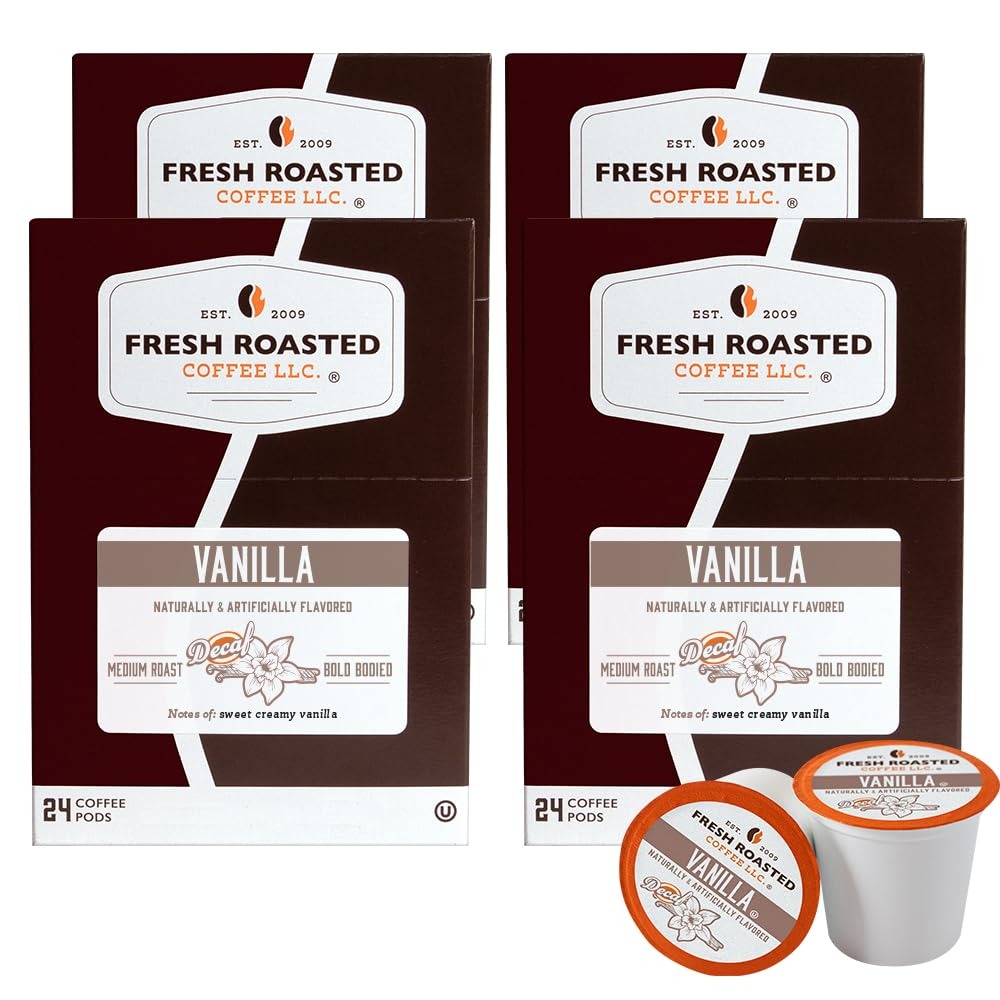
Item Name: Fresh Roasted Coffee, Decaf Vanilla, Flavored Coffee Pods, K-Cup Compatible, 96 Count
Bullet Point 1: Take our bold, smooth decaf Fresh Roasted Coffee and add sweet Vanilla natural & artificial flavor and what do you get? A delightful treat you can enjoy any time if day!
Bullet Point 2: Our Roastmaster meticulously crafts each coffee in our new Flavored Coffee collection to provide the tastiest blends you can imagine. We blend Fresh Roasted Coffee and just the right amount of flavoring to make a new and delicious coffee experience.
Bullet Point 3: COFFEE FOR EVERYBODY whether you’re a casual coffee drinker or a third wave connoisseur. Fresh Roasted Coffee is family-owned, sustainably sourced and proudly roasted, blended, and packaged in the United States of America. We offer more than 80 varieties of whole bean and ground coffee, coffee pods, and unroasted coffee.
Bullet Point 4: Fresh Roasted Coffee is roasted on Loring SmartRoasters to reduce our carbon footprint and provide superior flavor. Fresh Roasted Coffee nitrogen flushes every single coffee pod to remove flavor-stealing oxygen and keep your coffee at its freshest and best tasting for as long as possible.
Bullet Point 5: Our commitment to sustainability goes beyond the coffee itself. Our coffee pods feature a recyclable plastic cup, foil lid, and packaging. The coffee grounds and filter are compostable allowing for a totally waste-free experience.
Bullet Point 6: 100% ARABICA COFFEE. Certified Orthodox Union (OU) Kosher. Fresh Roasted Coffee pods are compatible with Keurig K-Cup Brewers including 2.0 and K-Supreme Machines. Fresh Roasted Coffee LLC is not affiliated with Keurig Dr Pepper Inc.
Product Description: Your favorite Fresh Roasted Coffee flavors now without the caffeine - introducing Decaf Flavored Coffee Pods! Each coffee pod is filled with Fresh Roasted Coffee and Vanilla - nothing else. Every variety is sugar free and has no caffeine. And just like our regular coffee pods, each pod is nitrogen flushed to maximize freshness. Rich, delicious, natural & artificial vanilla flavoring added to Fresh Roasted Coffee? What better combination could there be? Whether this is your first cup, your dessert indulgence, or your pre-bedtime treat, you’ll love this Decaf Vanilla Flavored Coffee Pod. This single-serve coffee is compatible with many popular K-Cup brewing systems including K-Supreme. “Keurig", "K-Cup” and “K-Supreme" are registered trademarks of Keurig Green Mountain, Inc. Fresh Roasted Coffee LLC is not an affiliate nor licensee of Keurig Green Mountain, Inc.
Value: 96.0
Unit: Count

Price: 42.99